Santa Ono

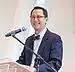
Ono speaking at a public event in 2018

Ono received an honorary doctorate degree from Chiba University in Japan in 2016 and an honorary doctor of divinity from the Vancouver School of Theology of the University of British Columbia in 2020. In 2017, he received a Professional Achievement Award from the University of Chicago Alumni Association. Ono was elected as a fellow of the Canadian Academy of Health Sciences in 2017. He was elected as a member of the American Academy of Arts and Sciences in 2022.